Harry Cope

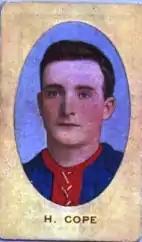

Harry Cope (28 January 1881 – 6 November 1947) was an Australian rules footballer who played with Melbourne in the Victorian Football League (VFL).